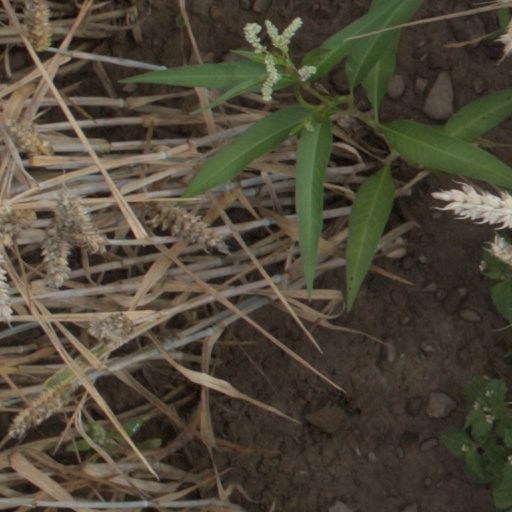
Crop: wheat